Waste collector

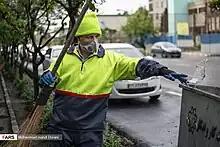
Waste collector in Tehran, Iran

For the U.S., OSHA provides guidelines for PPE. Those disposing of waste, including hazardous waste, medical waste, municipal waste, and other waste from collection sites, are encouraged to follow OSHA guidelines as necessary. Basic PPE includes wearing gloves, goggles or other eye protection equipment, coveralls, face-shield and steel-toed boots or shoes. Proper training is an essential part of protecting waste collectors from injury or illness. RCRA training is required of those who handle hazardous waste.